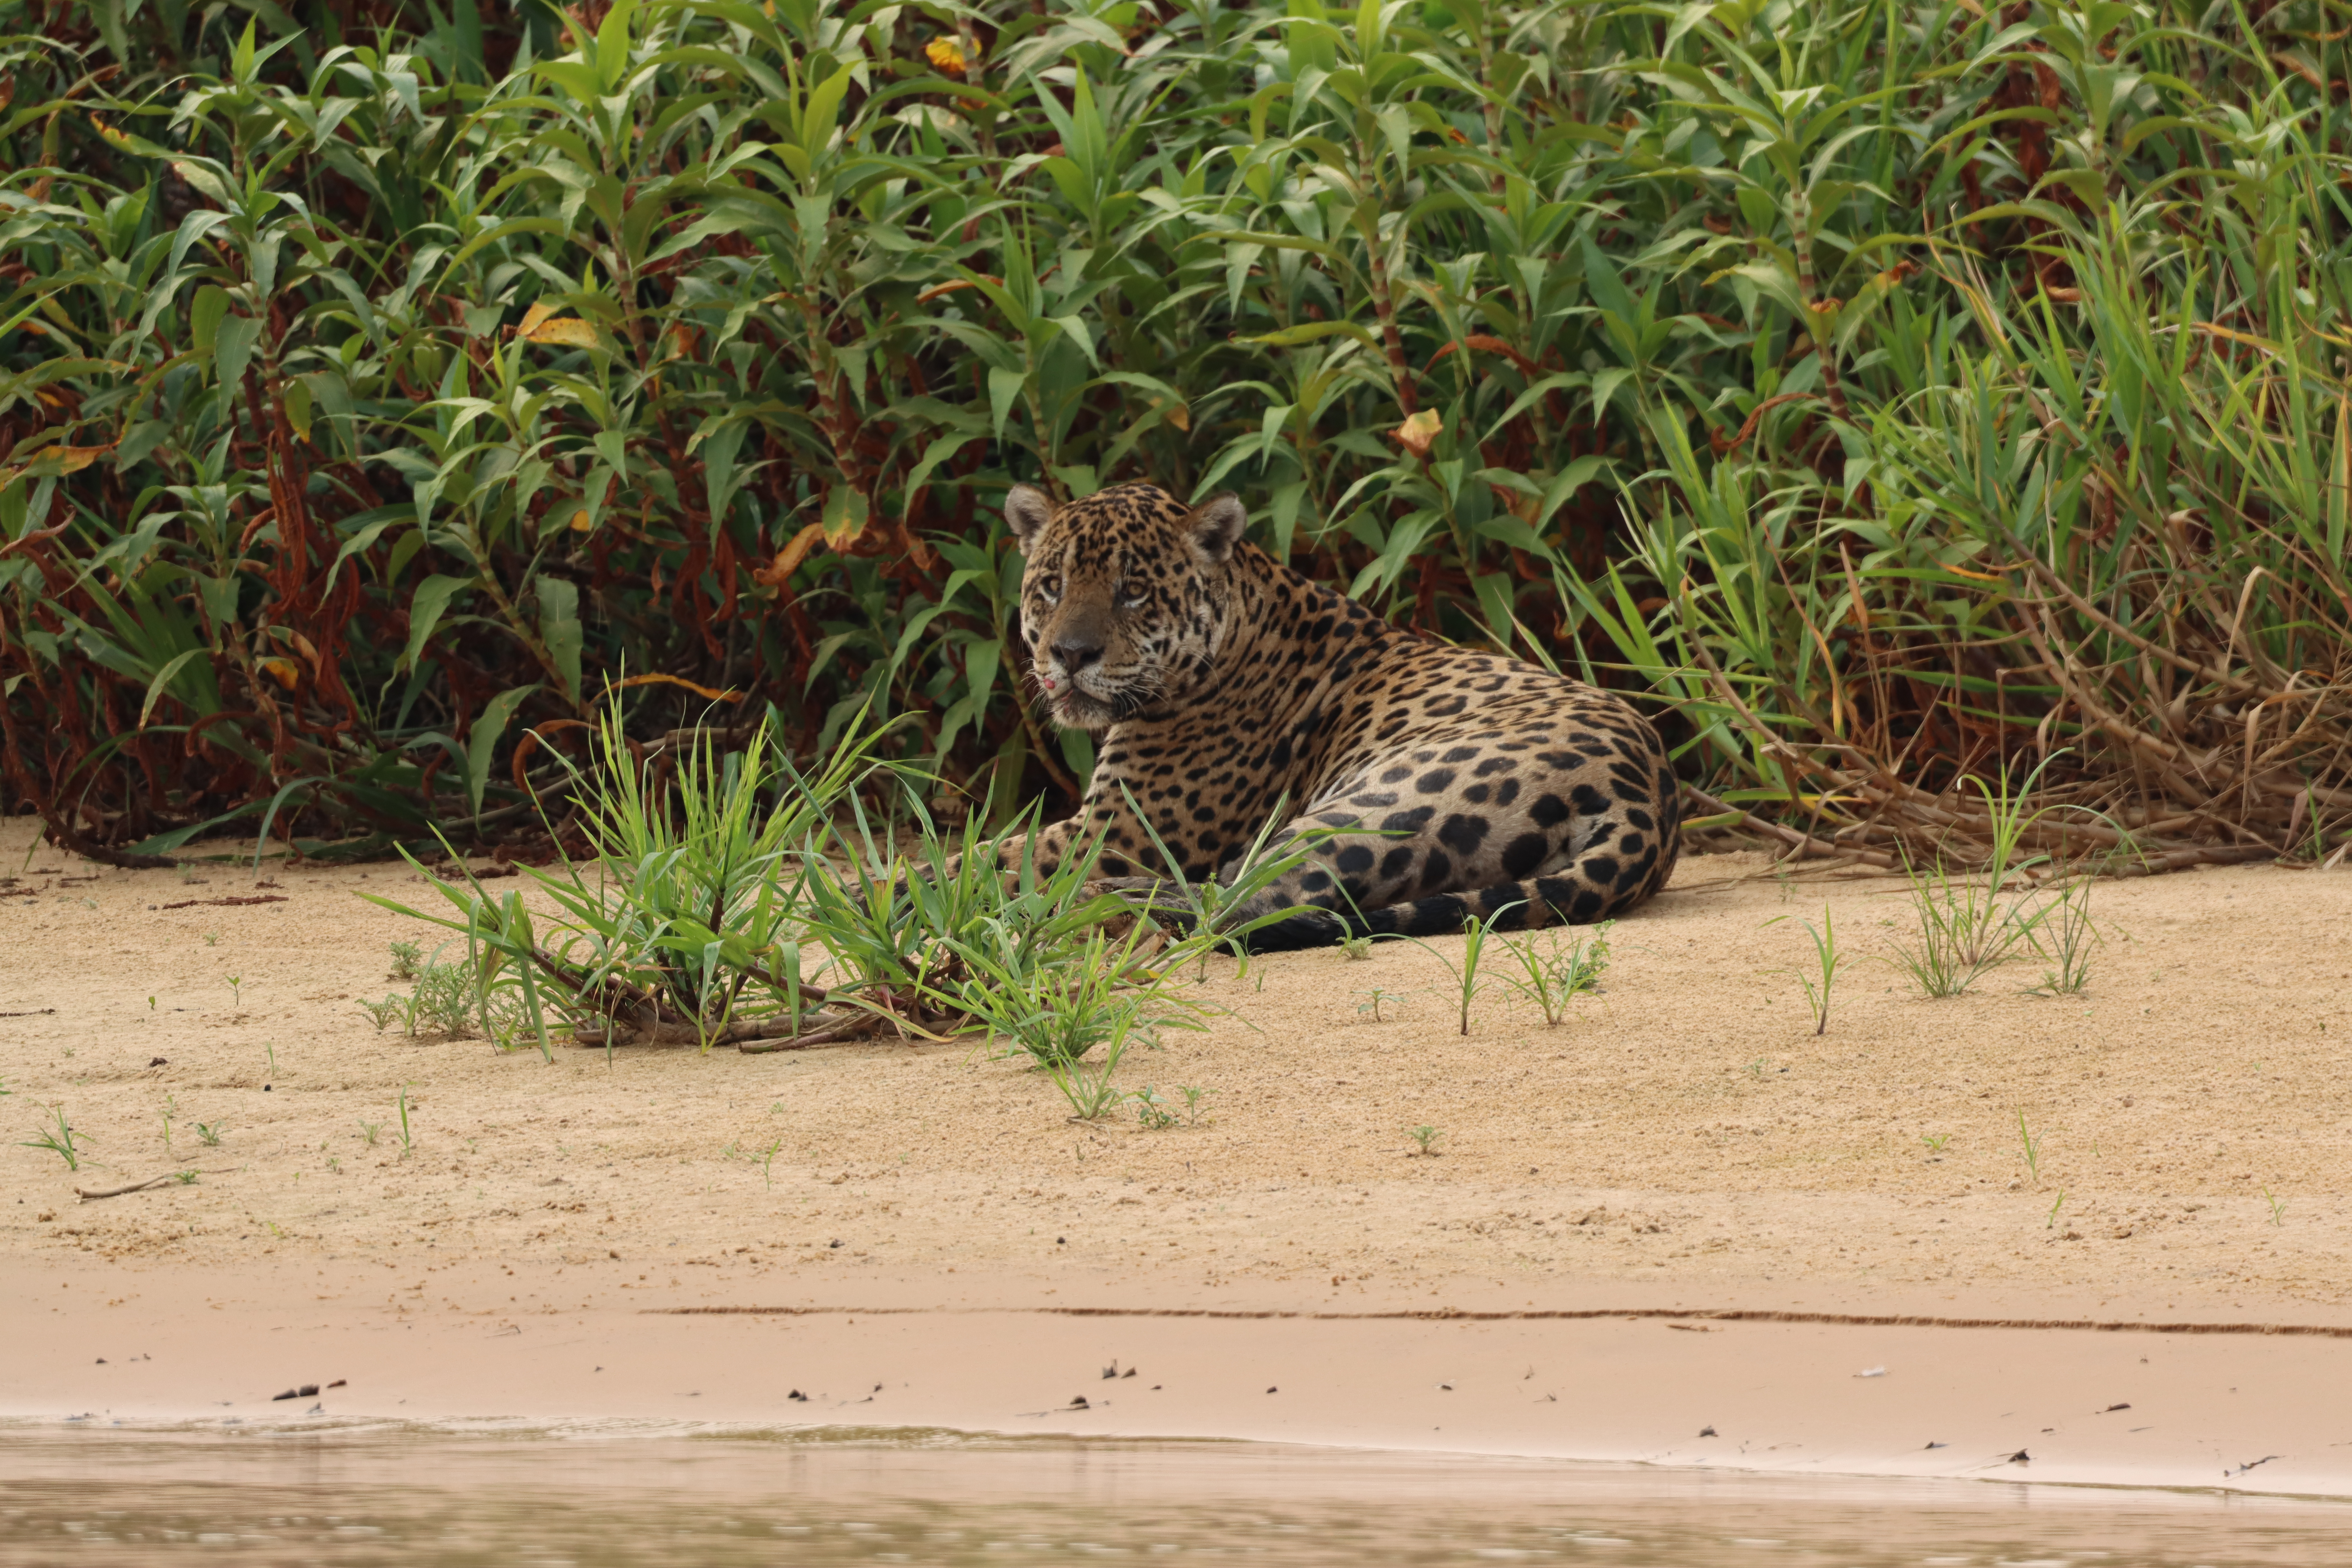
Jaguar: Tomas